Flekkerøy Church

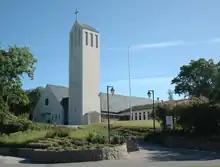
View of the church

Flekkerøy Church is a parish church of the Church of Norway in Kristiansand Municipality in Agder county, Norway. It is located in the village of Mæbø on the island of Flekkerøy in the city of Kristiansand. It is the church for the Flekkerøy parish which is part of the Kristiansand domprosti (arch-deanery) in the Diocese of Agder og Telemark. The white, concrete church was built in a rectangular design in 1960 using plans drawn up by the architect Gabriel Tallaksen. The church seats about 760 people, but when a back wall is moved, the room can accommodate up to 900 people. The church is surrounded by a cemetery.